Charles Eaton (RAAF officer)

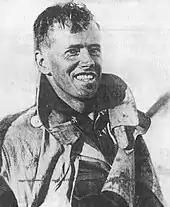
Half portrait of young grinning man in flying suit

Eaton remained in the RAF after the war. He married Beatrice Godfrey in St. Thomas's church at Shepherd's Bush, London, on 11 January 1919. Posted to No. 1 Squadron, he was a pilot on the first regular passenger service between London and Paris, ferrying delegates to and from the Peace Conference at Versailles. Eaton was sent to India in December to undertake aerial survey work, including the first such survey of the Himalayas. He resigned from the RAF in July 1920, remaining in India to take up employment with the Imperial Forest Service. After successfully applying for a position with the Queensland Forestry Service, he and his family migrated to Australia in 1923. Moving to South Yarra, Victoria, he enlisted as a flying officer in the Royal Australian Air Force (RAAF) at Laverton on 14 August 1925. He was posted to No. 1 Flying Training School at RAAF Point Cook, as a flight instructor, where he became known as a strict disciplinarian and a successful trainer. Here Eaton acquired his nickname of "Moth", the Air Force's basic trainer at this time being the De Havilland DH.60 Moth. Promoted flight lieutenant in February 1928, he flew a Moth in the 1929 East-West Air Race from Sydney to Perth, as part of the celebrations for the Western Australia Centenary; he was the sixth competitor across the line, after fellow RFC veteran Jerry Pentland.